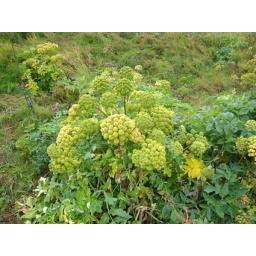
A nice green flower in Hnivsdal, Iceland